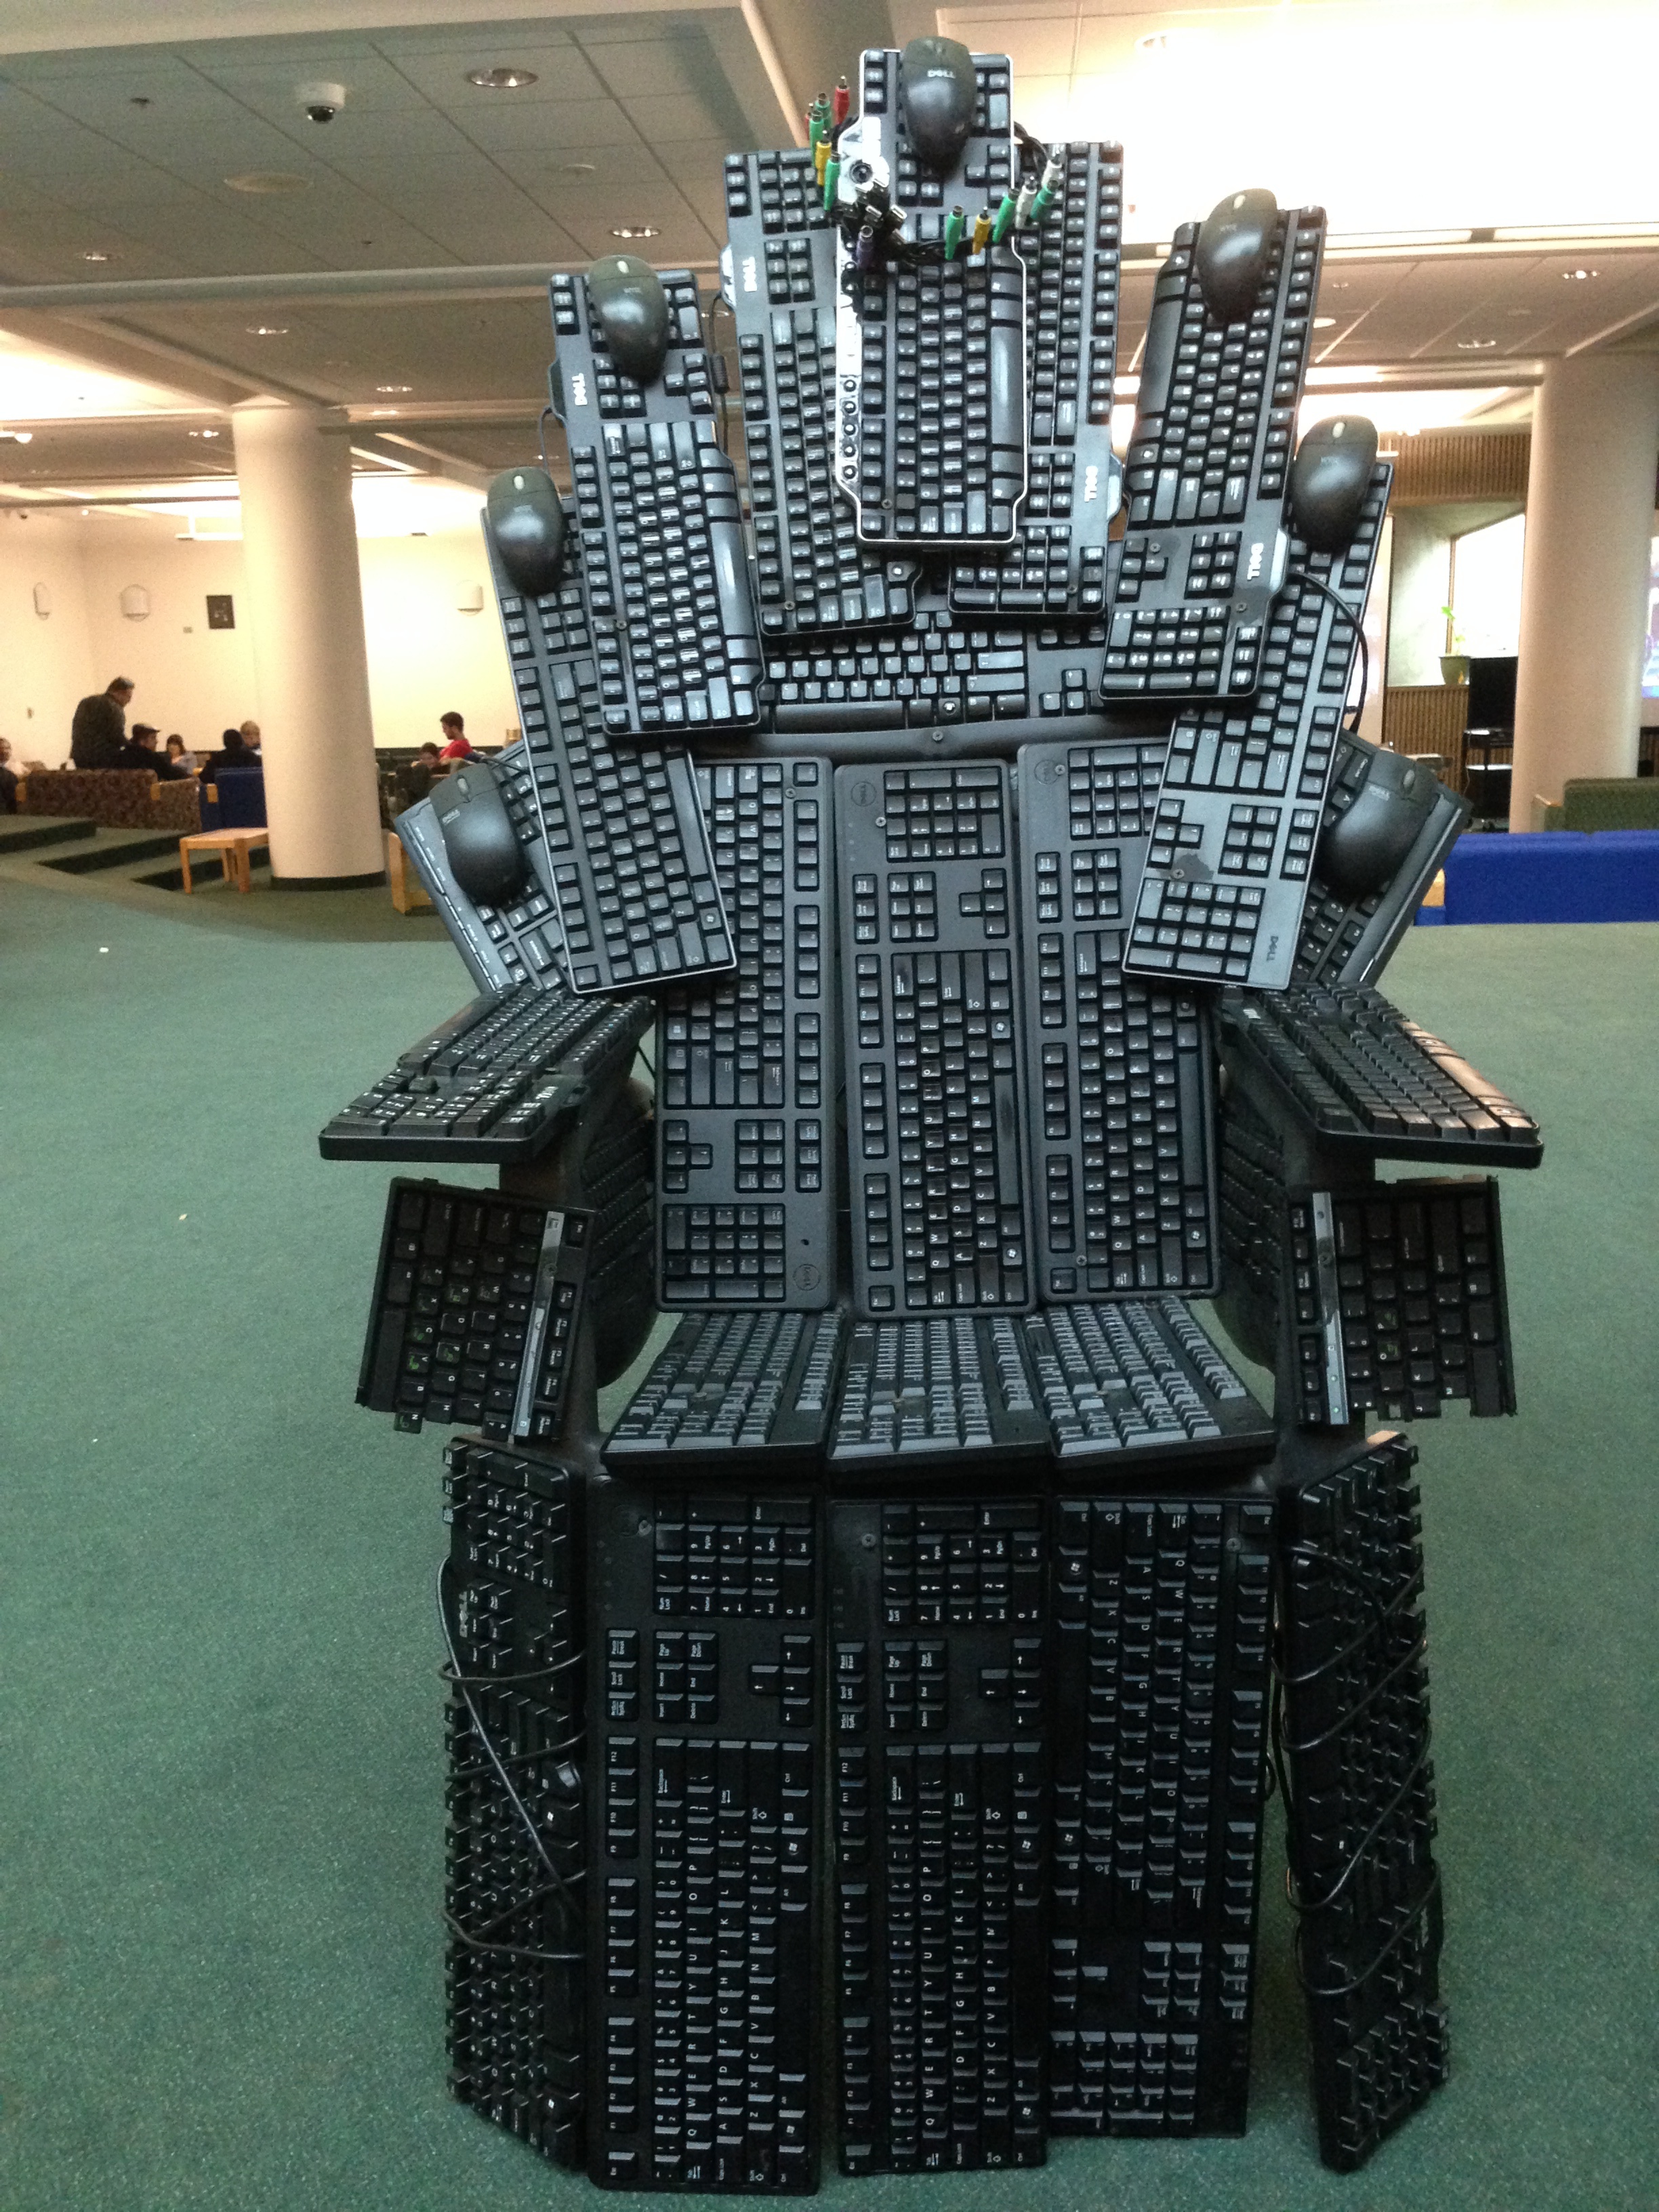
vehicle, machine, sculpture, art